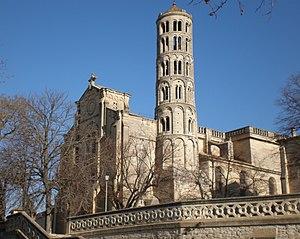
la cathédrale Saint-Théodorit d'Uzès (Gard)
La cathédrale Saint-Théodorit est une ancienne cathédrale catholique située à Uzès dans le département du Gard, en France. Construite à partir de 1090, elle était le siège de l'ancien diocèse d'Uzès jusqu'à la Révolution.
Le diocèse d'Uzès est un ancien diocèse de l'Église catholique en France. Il est un des diocèses historiques de l'ancienne province du Languedoc.
Le canton d’Uzès est une division administrative du département du Gard, dans l’arrondissement de Nîmes.
Ce tableau présente la liste de tous les monuments historiques classés ou inscrits dans la ville d'Uzès, Gard, en France.